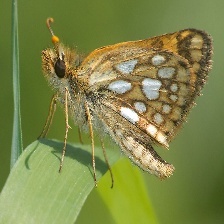
Species: CHECQUERED SKIPPER